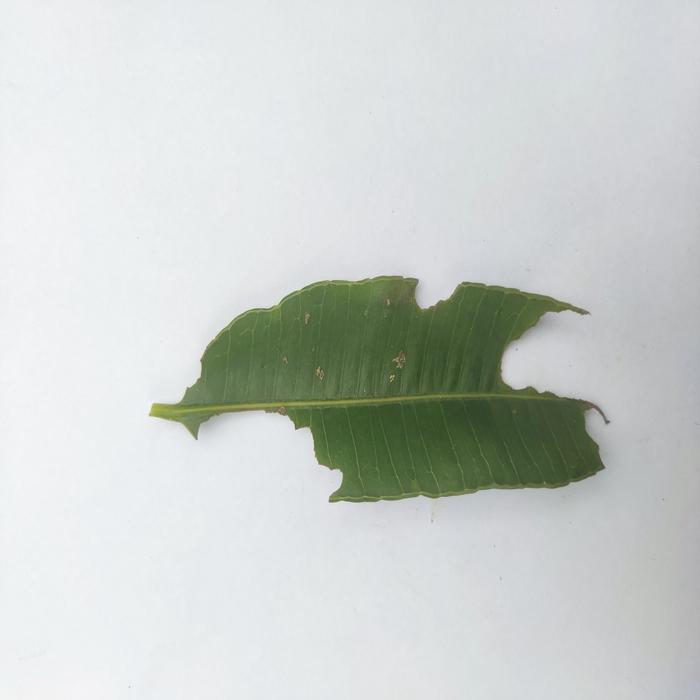
Crop: Hog Plum
Leaf condition: Caterpillars_Infestation